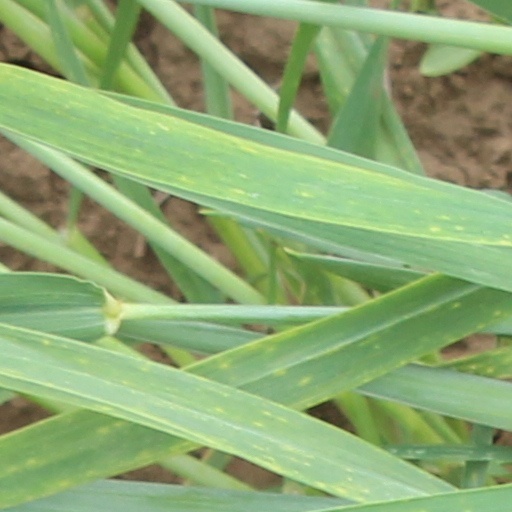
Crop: wheat